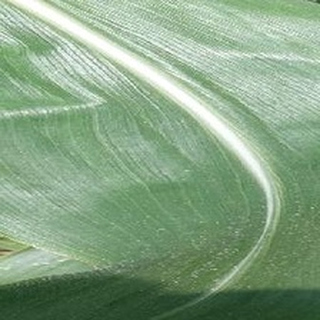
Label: healthy_corn